GNRI Class V

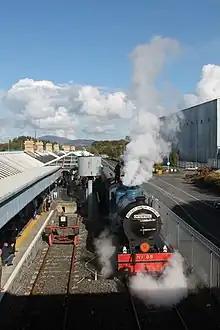
Merlin At Dundalk

"Merlin" spent its final years as a spare in Dundalk works, occasionally hauling a Dublin train. The Ulster Folk and Transport Museum rescued her from the scrapyard in 1965, acquiring its (minus tender) for £600. It was stored variously at Inchicore, Amiens Street, Dundalk, Adelaide locomotive shed in Belfast and Lisburn before finally moving to the museum's gallery at Witham Street, Belfast, in 1969. Displayed here until 1976, it was moved to Harland and Wolff for a comprehensive overhaul organised by the Museum, the Railway Preservation Society of Ireland (RPSI) and Lord Dunleath. On completion in 1982 it was moved to the RPSI's Whitehead headquarters.